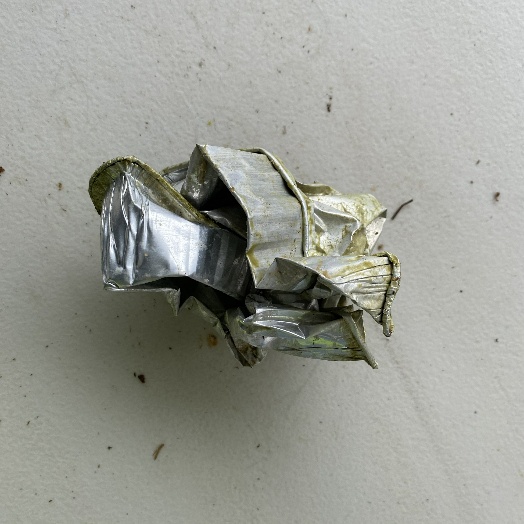
Label: Metal